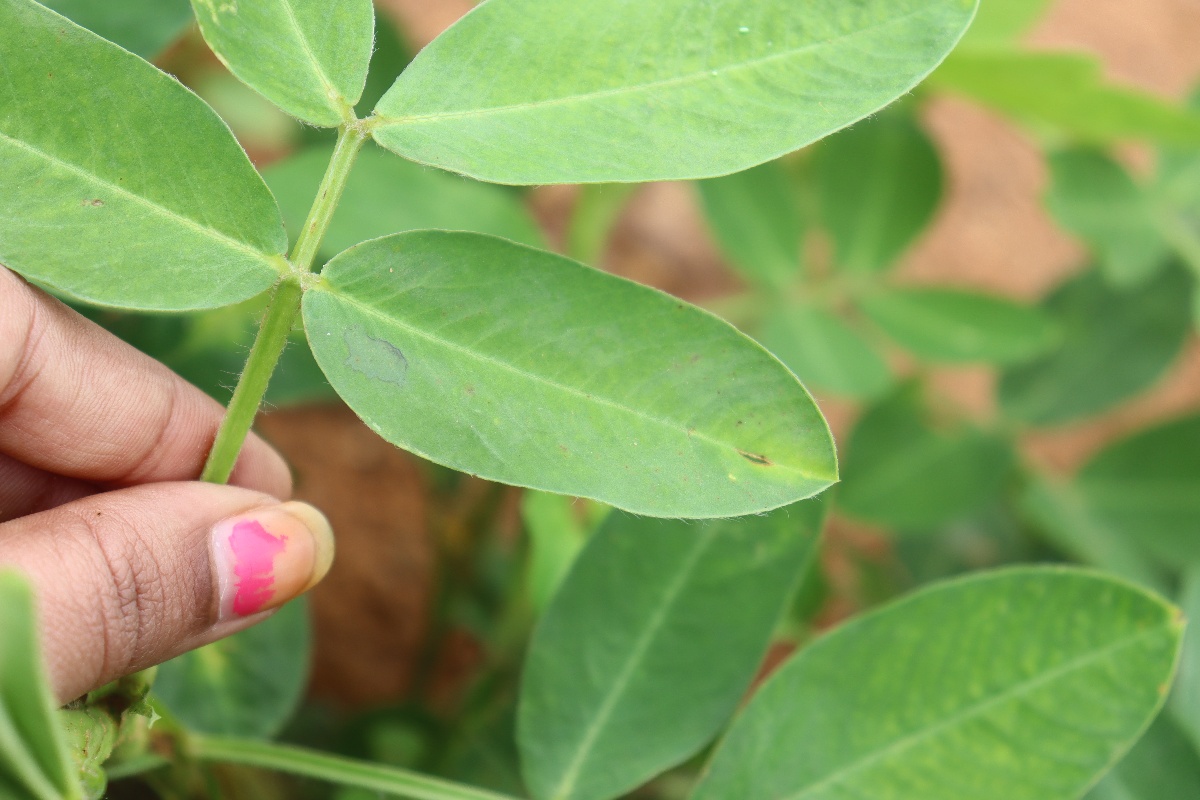
Label: healthy leaf